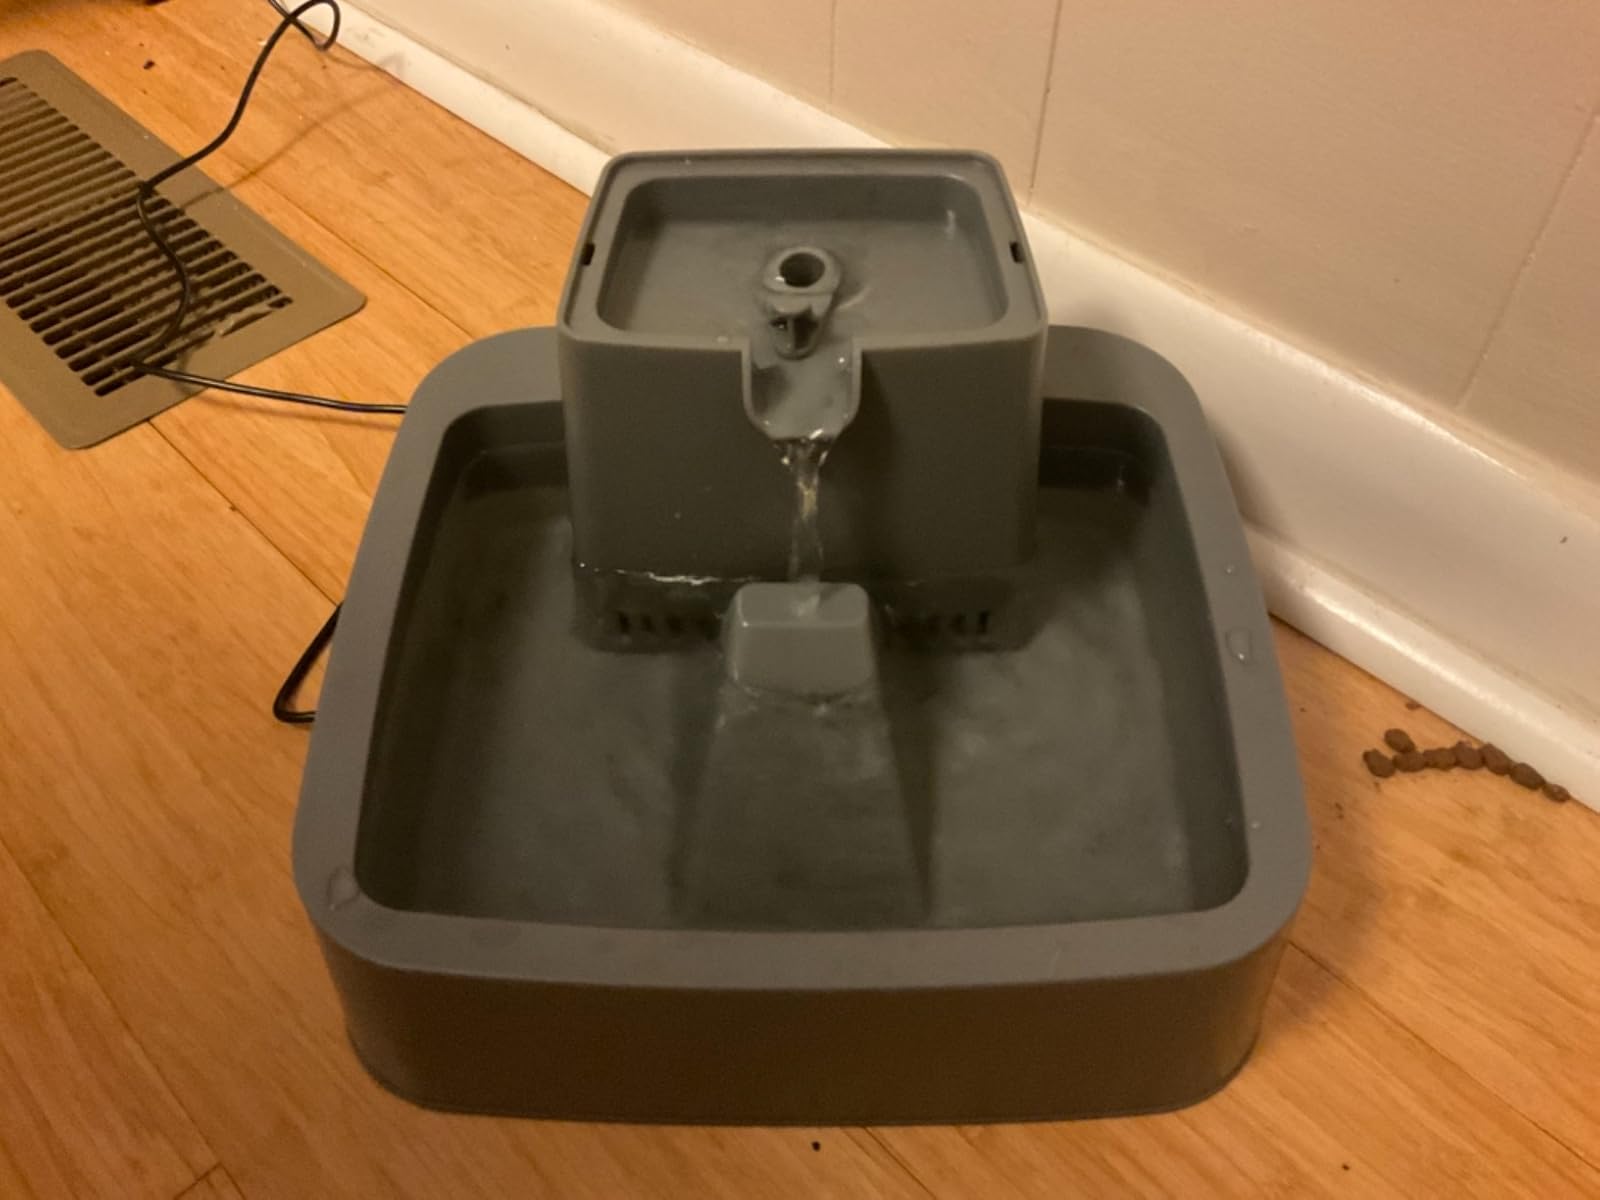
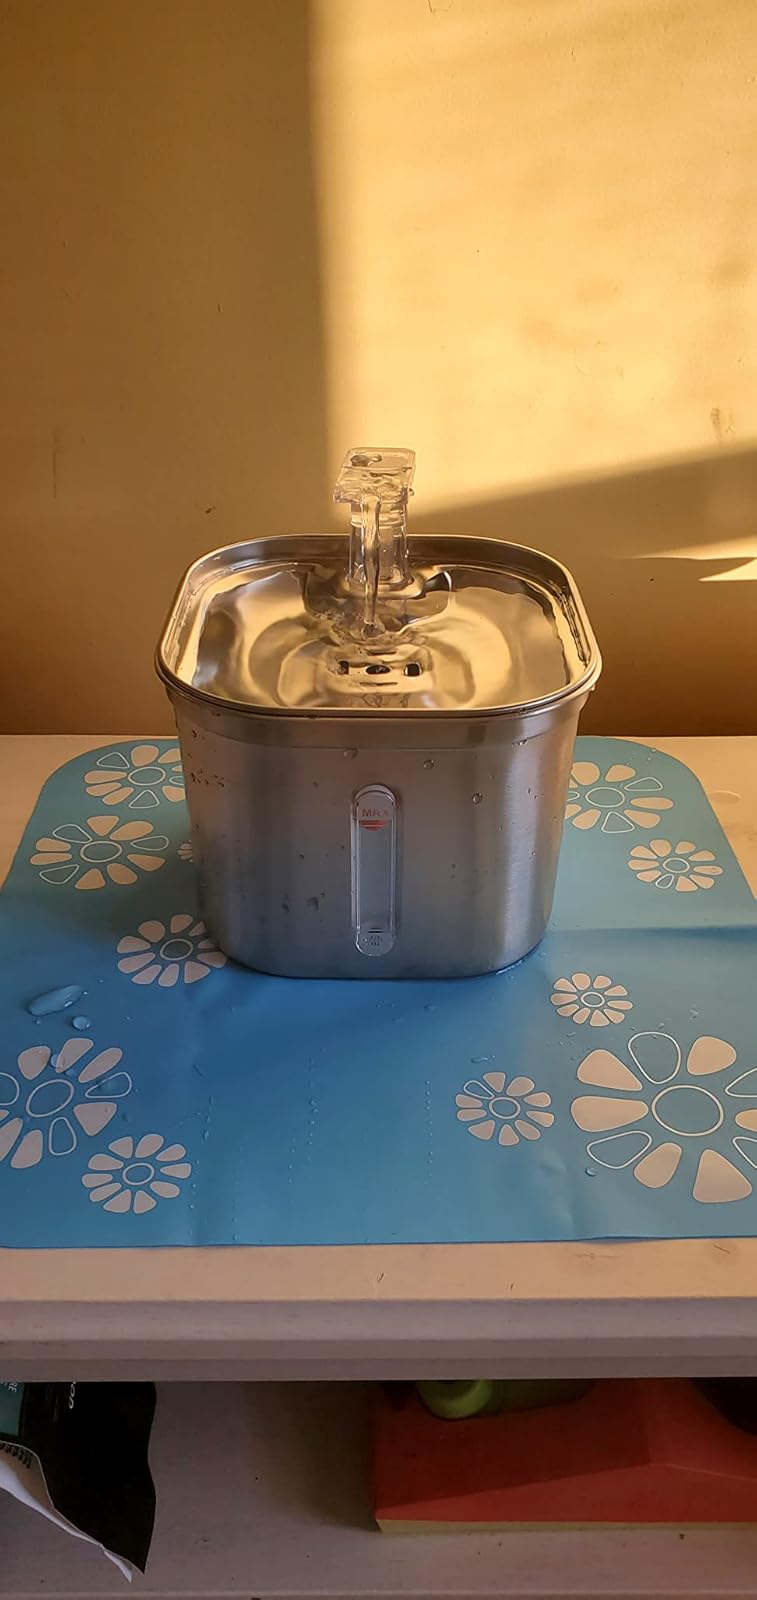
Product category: items_bowl
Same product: no